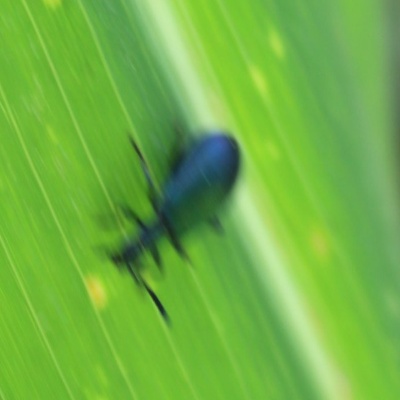
Crop: Maize
Condition: leaf beetle